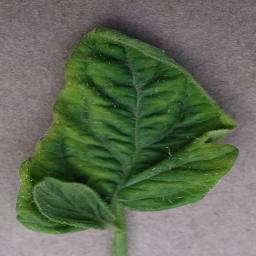
Label: Tomato___Tomato_Yellow_Leaf_Curl_Virus